Artem Asatryan

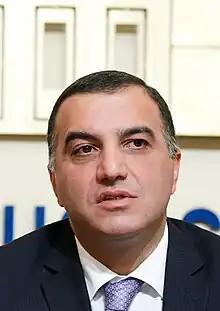

Artem Janik Asatryan (born May 23, 1972, in Yerevan) is an Armenian politician.